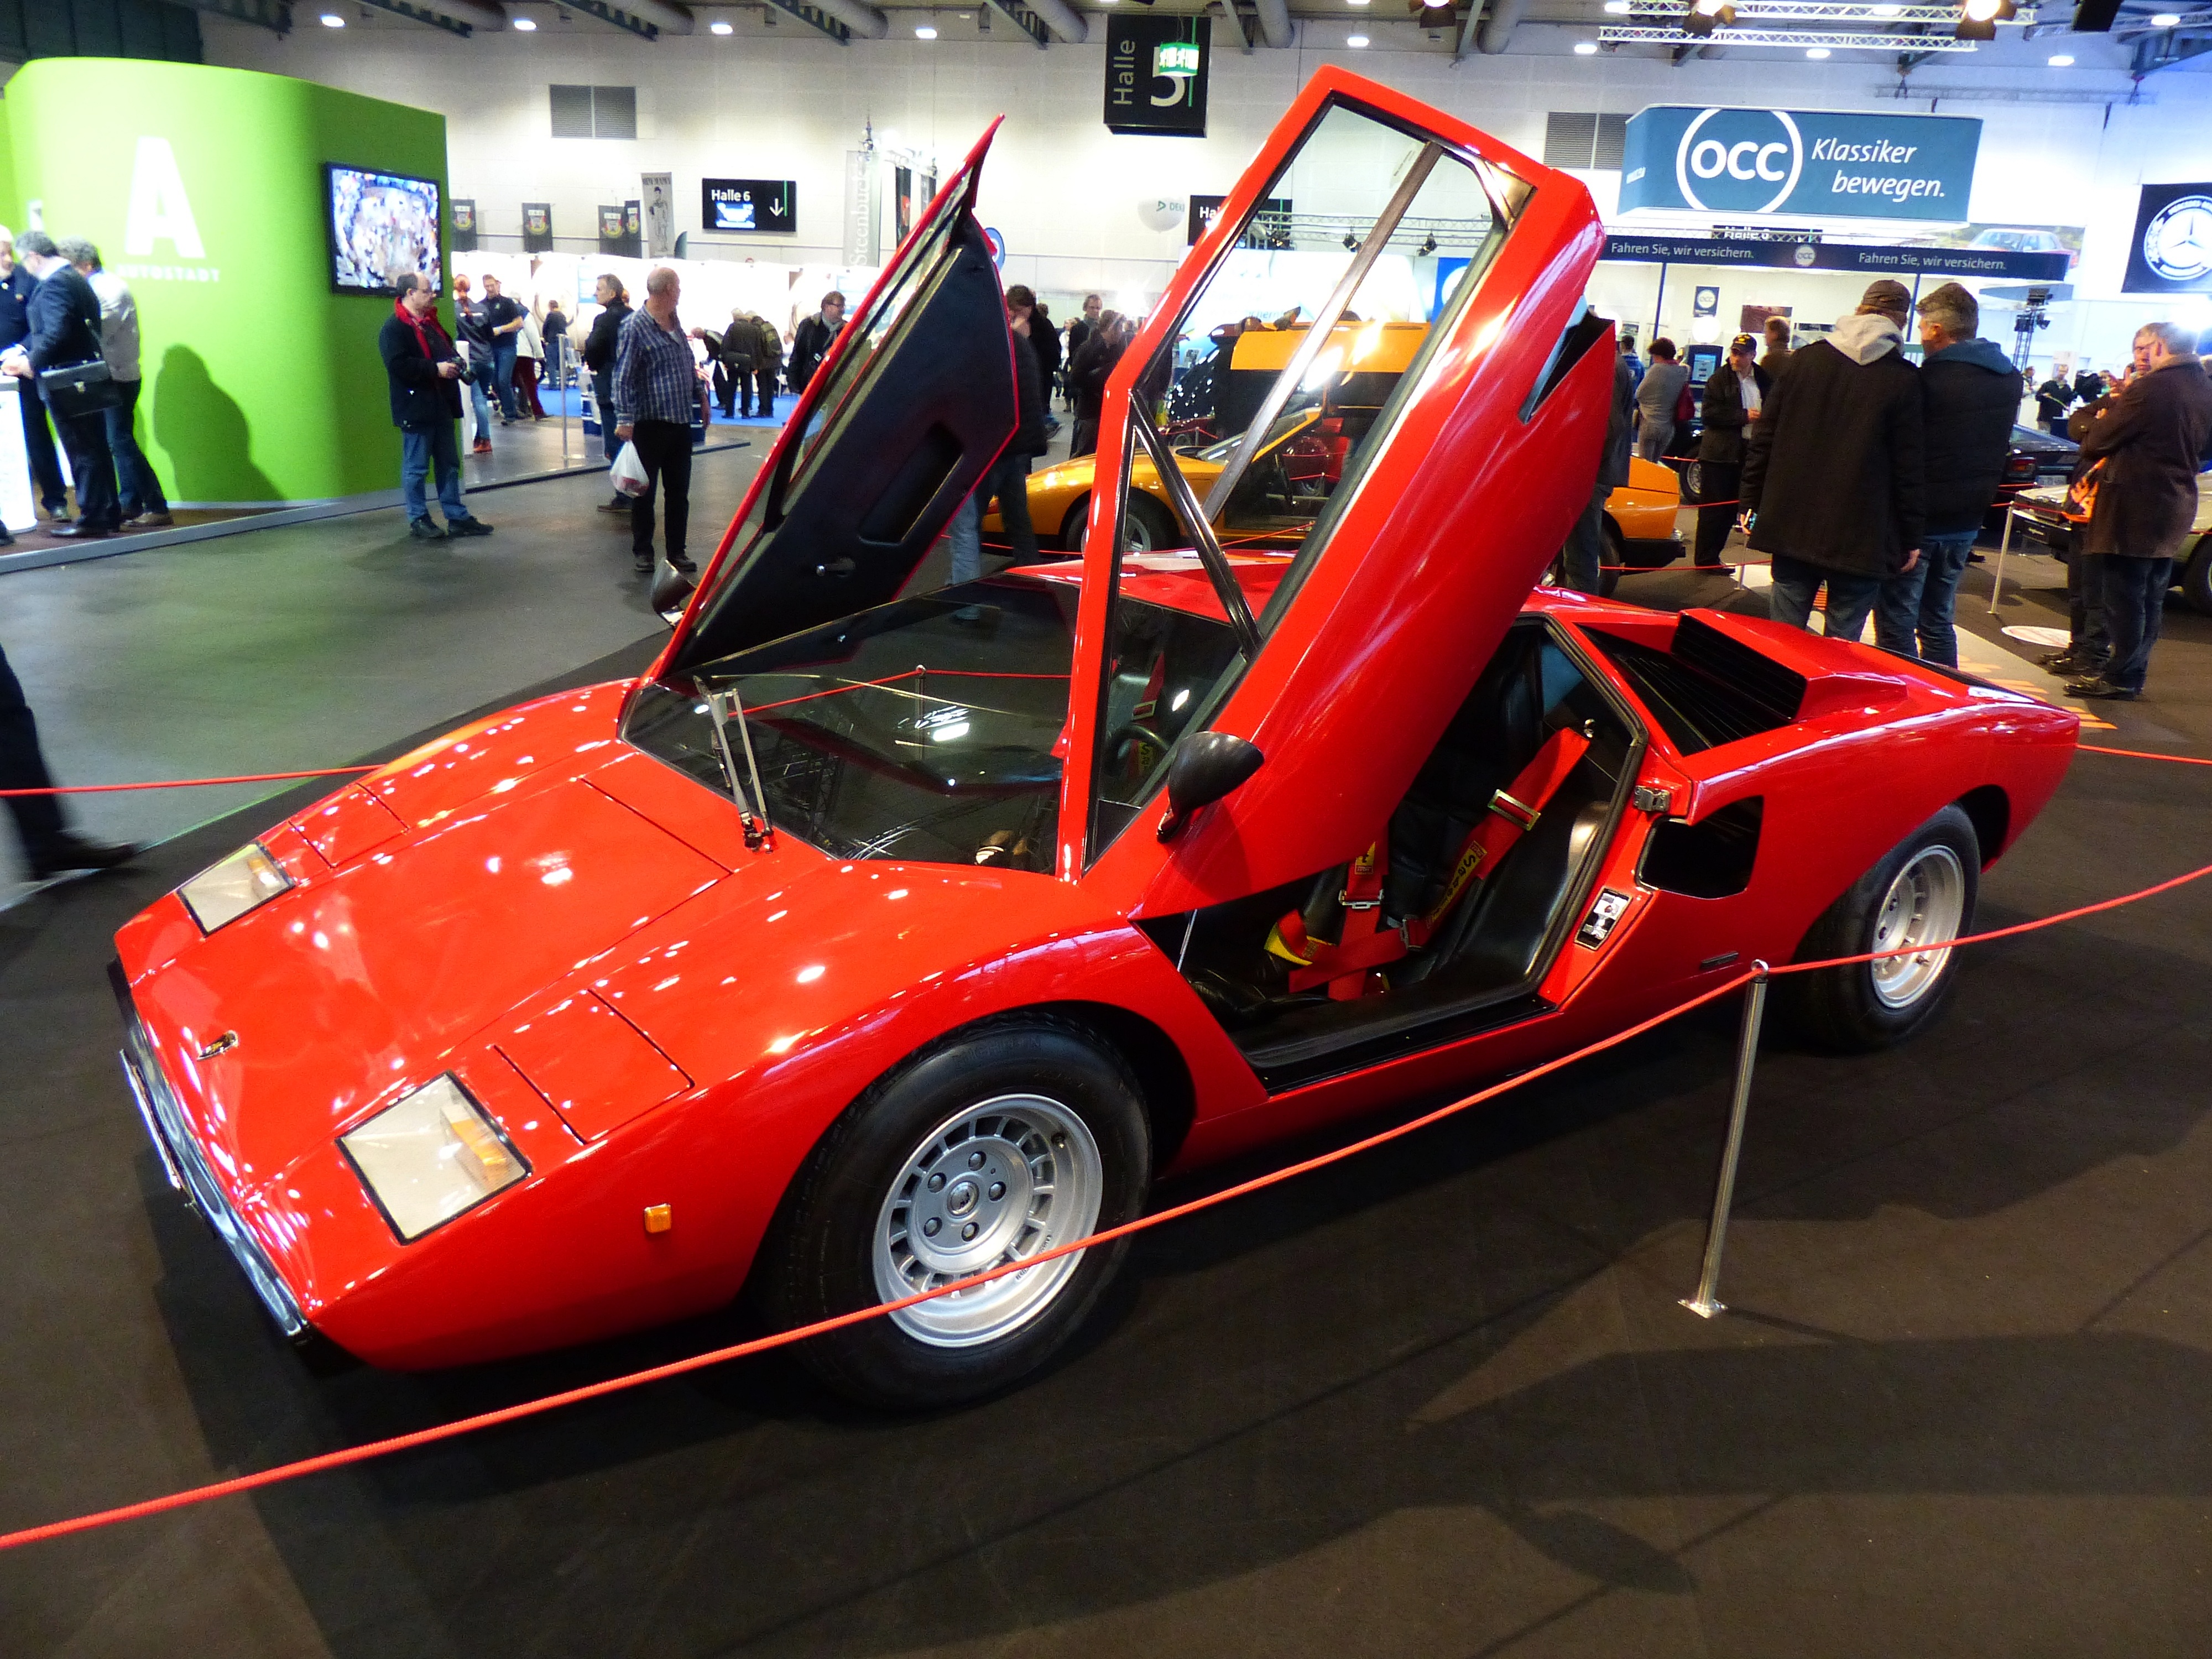
car, vehicle, auto, sports car, race car, supercar, oldtimer, classic, exhibition, fair, historically, old cars, auto show, land vehicle, vintage car exhibition, automobile make, automotive design, luxury vehicle, performance car, lamborghini countach